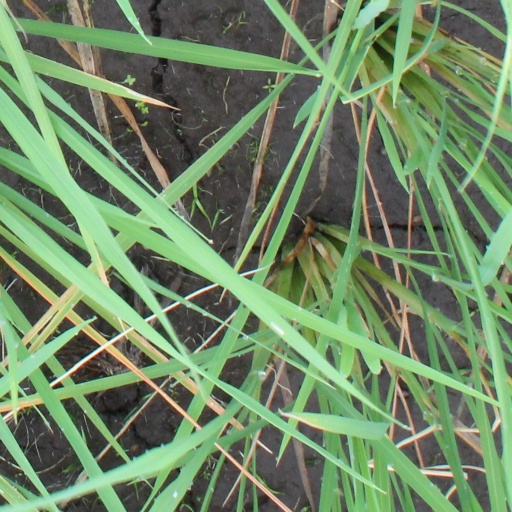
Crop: rice